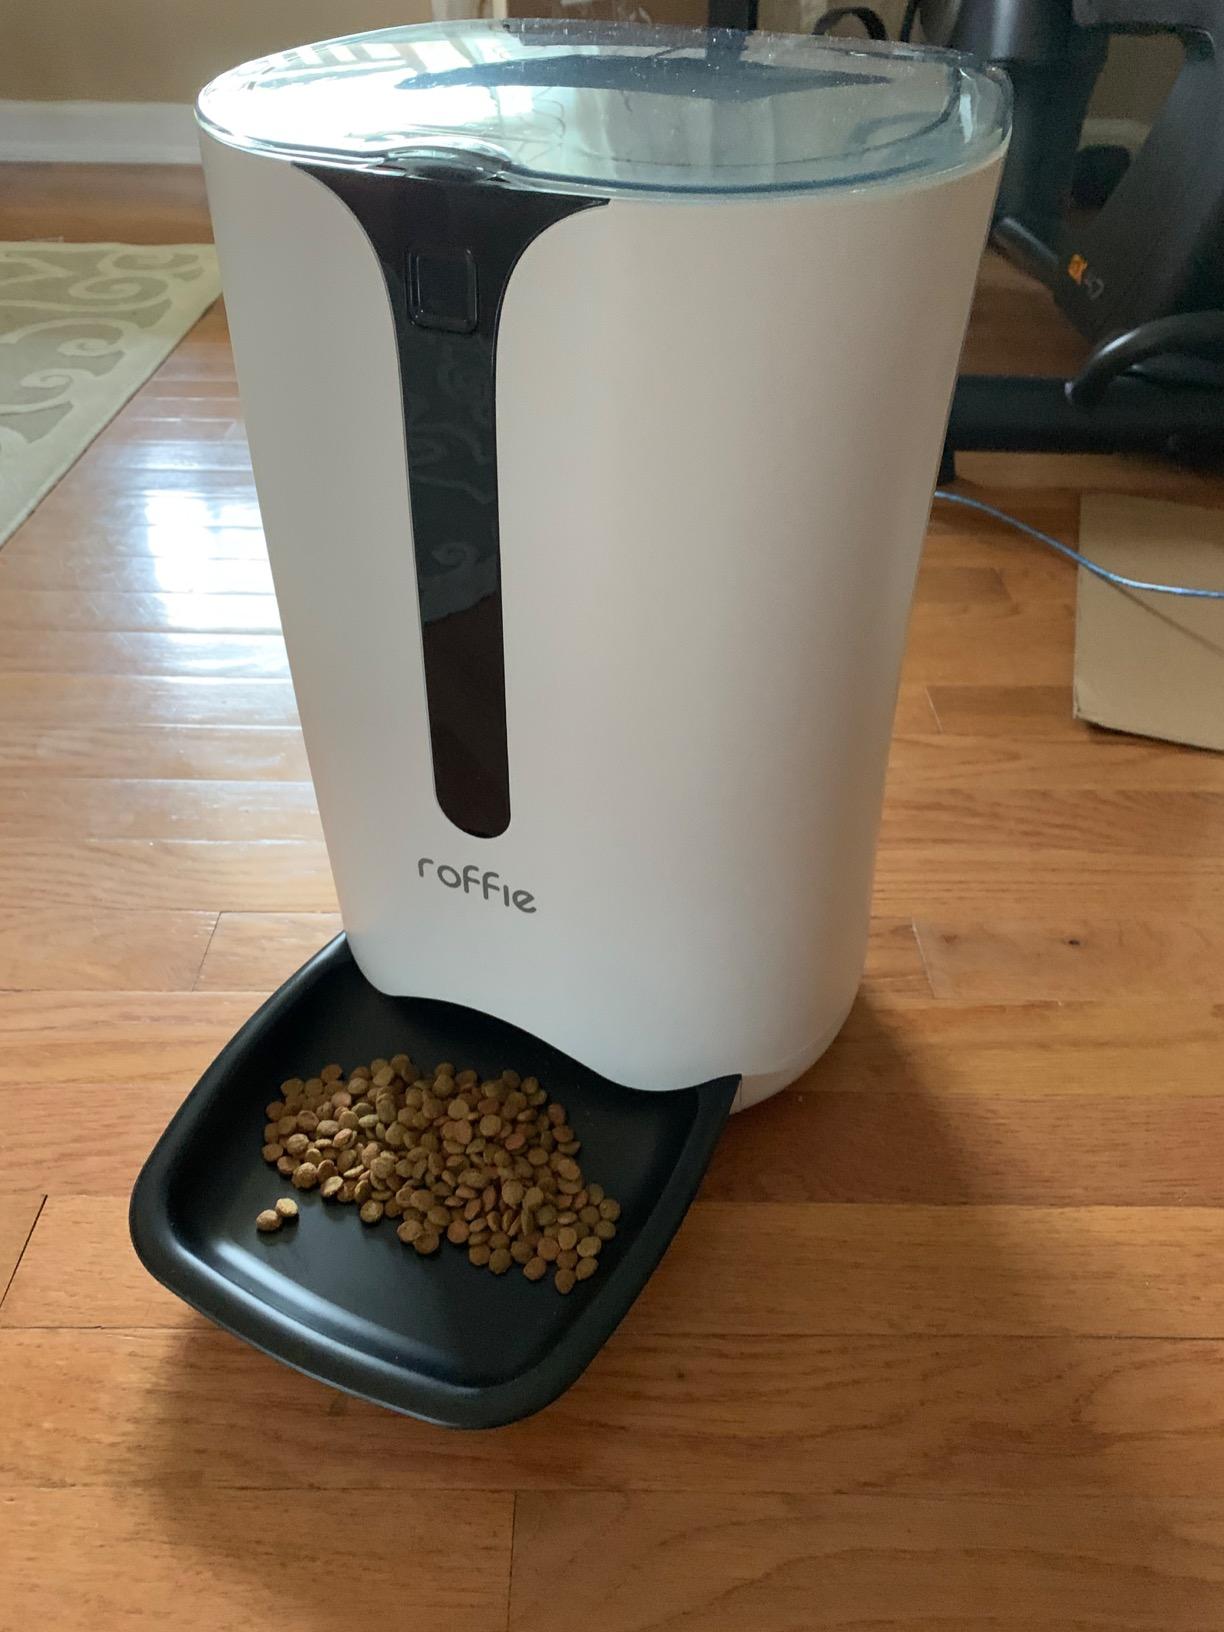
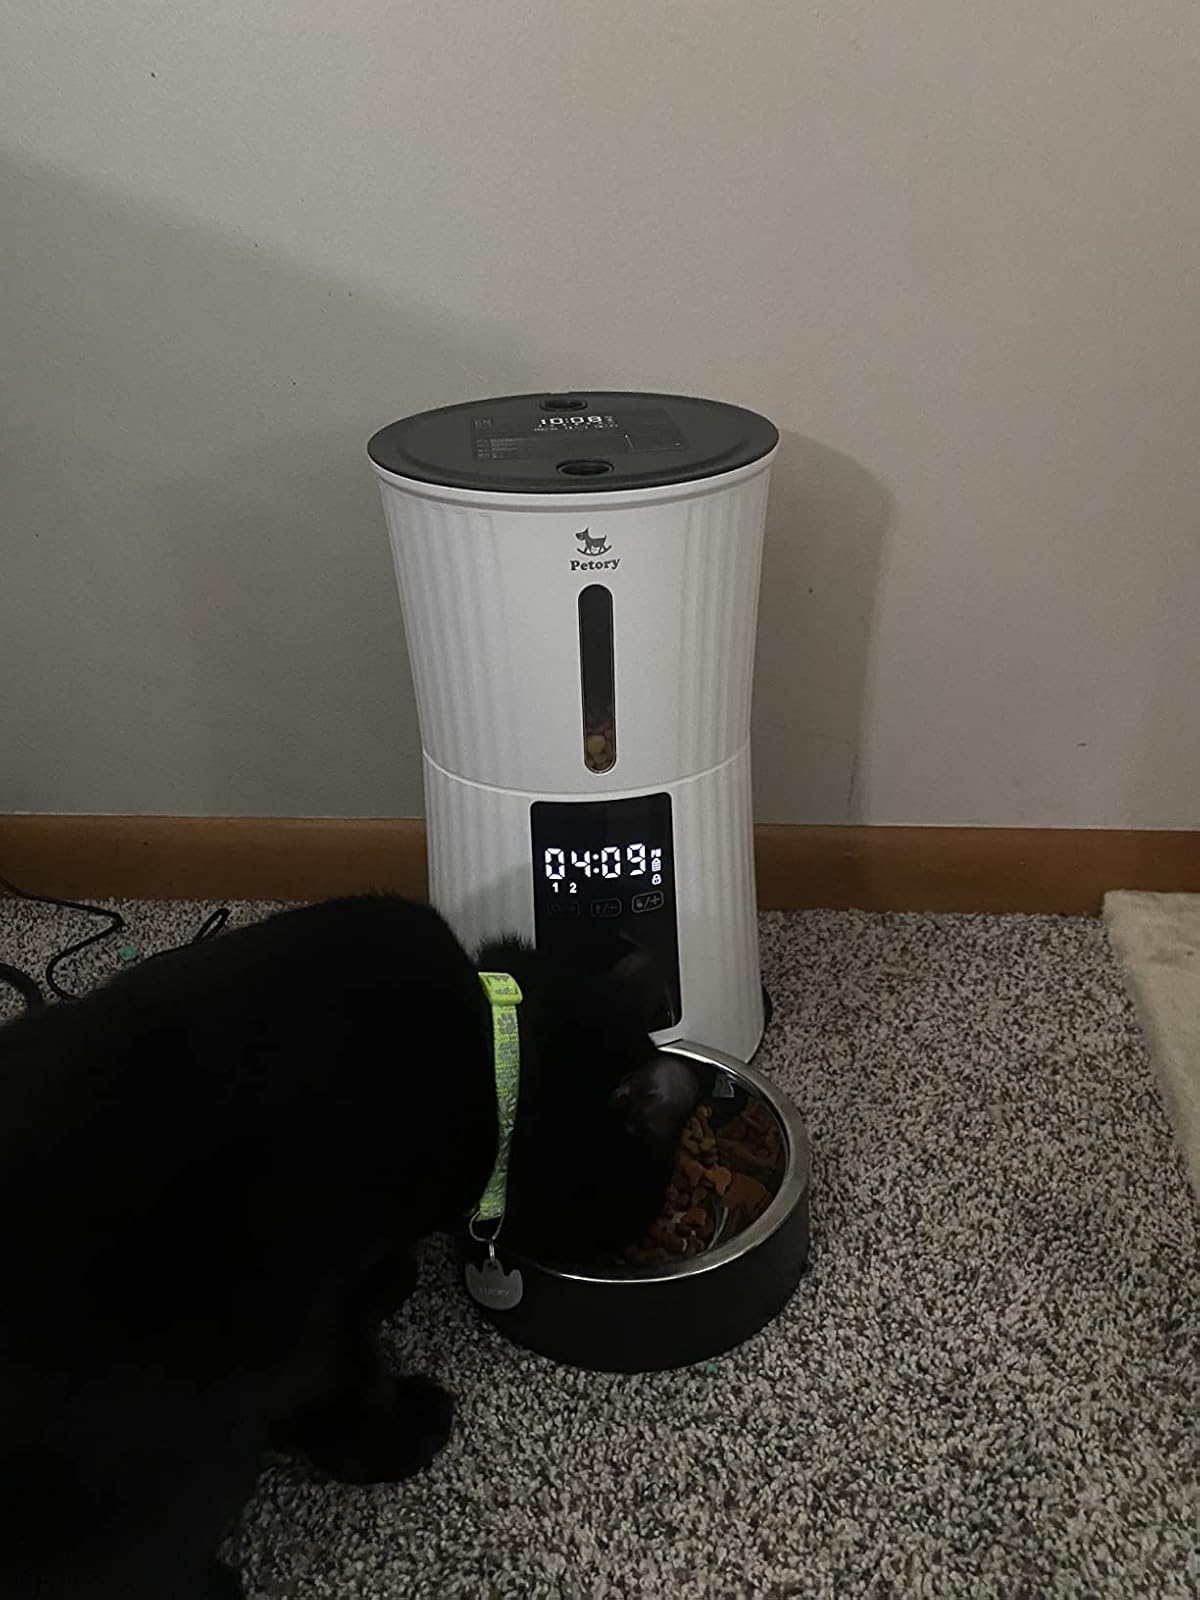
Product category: items_feeder
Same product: no